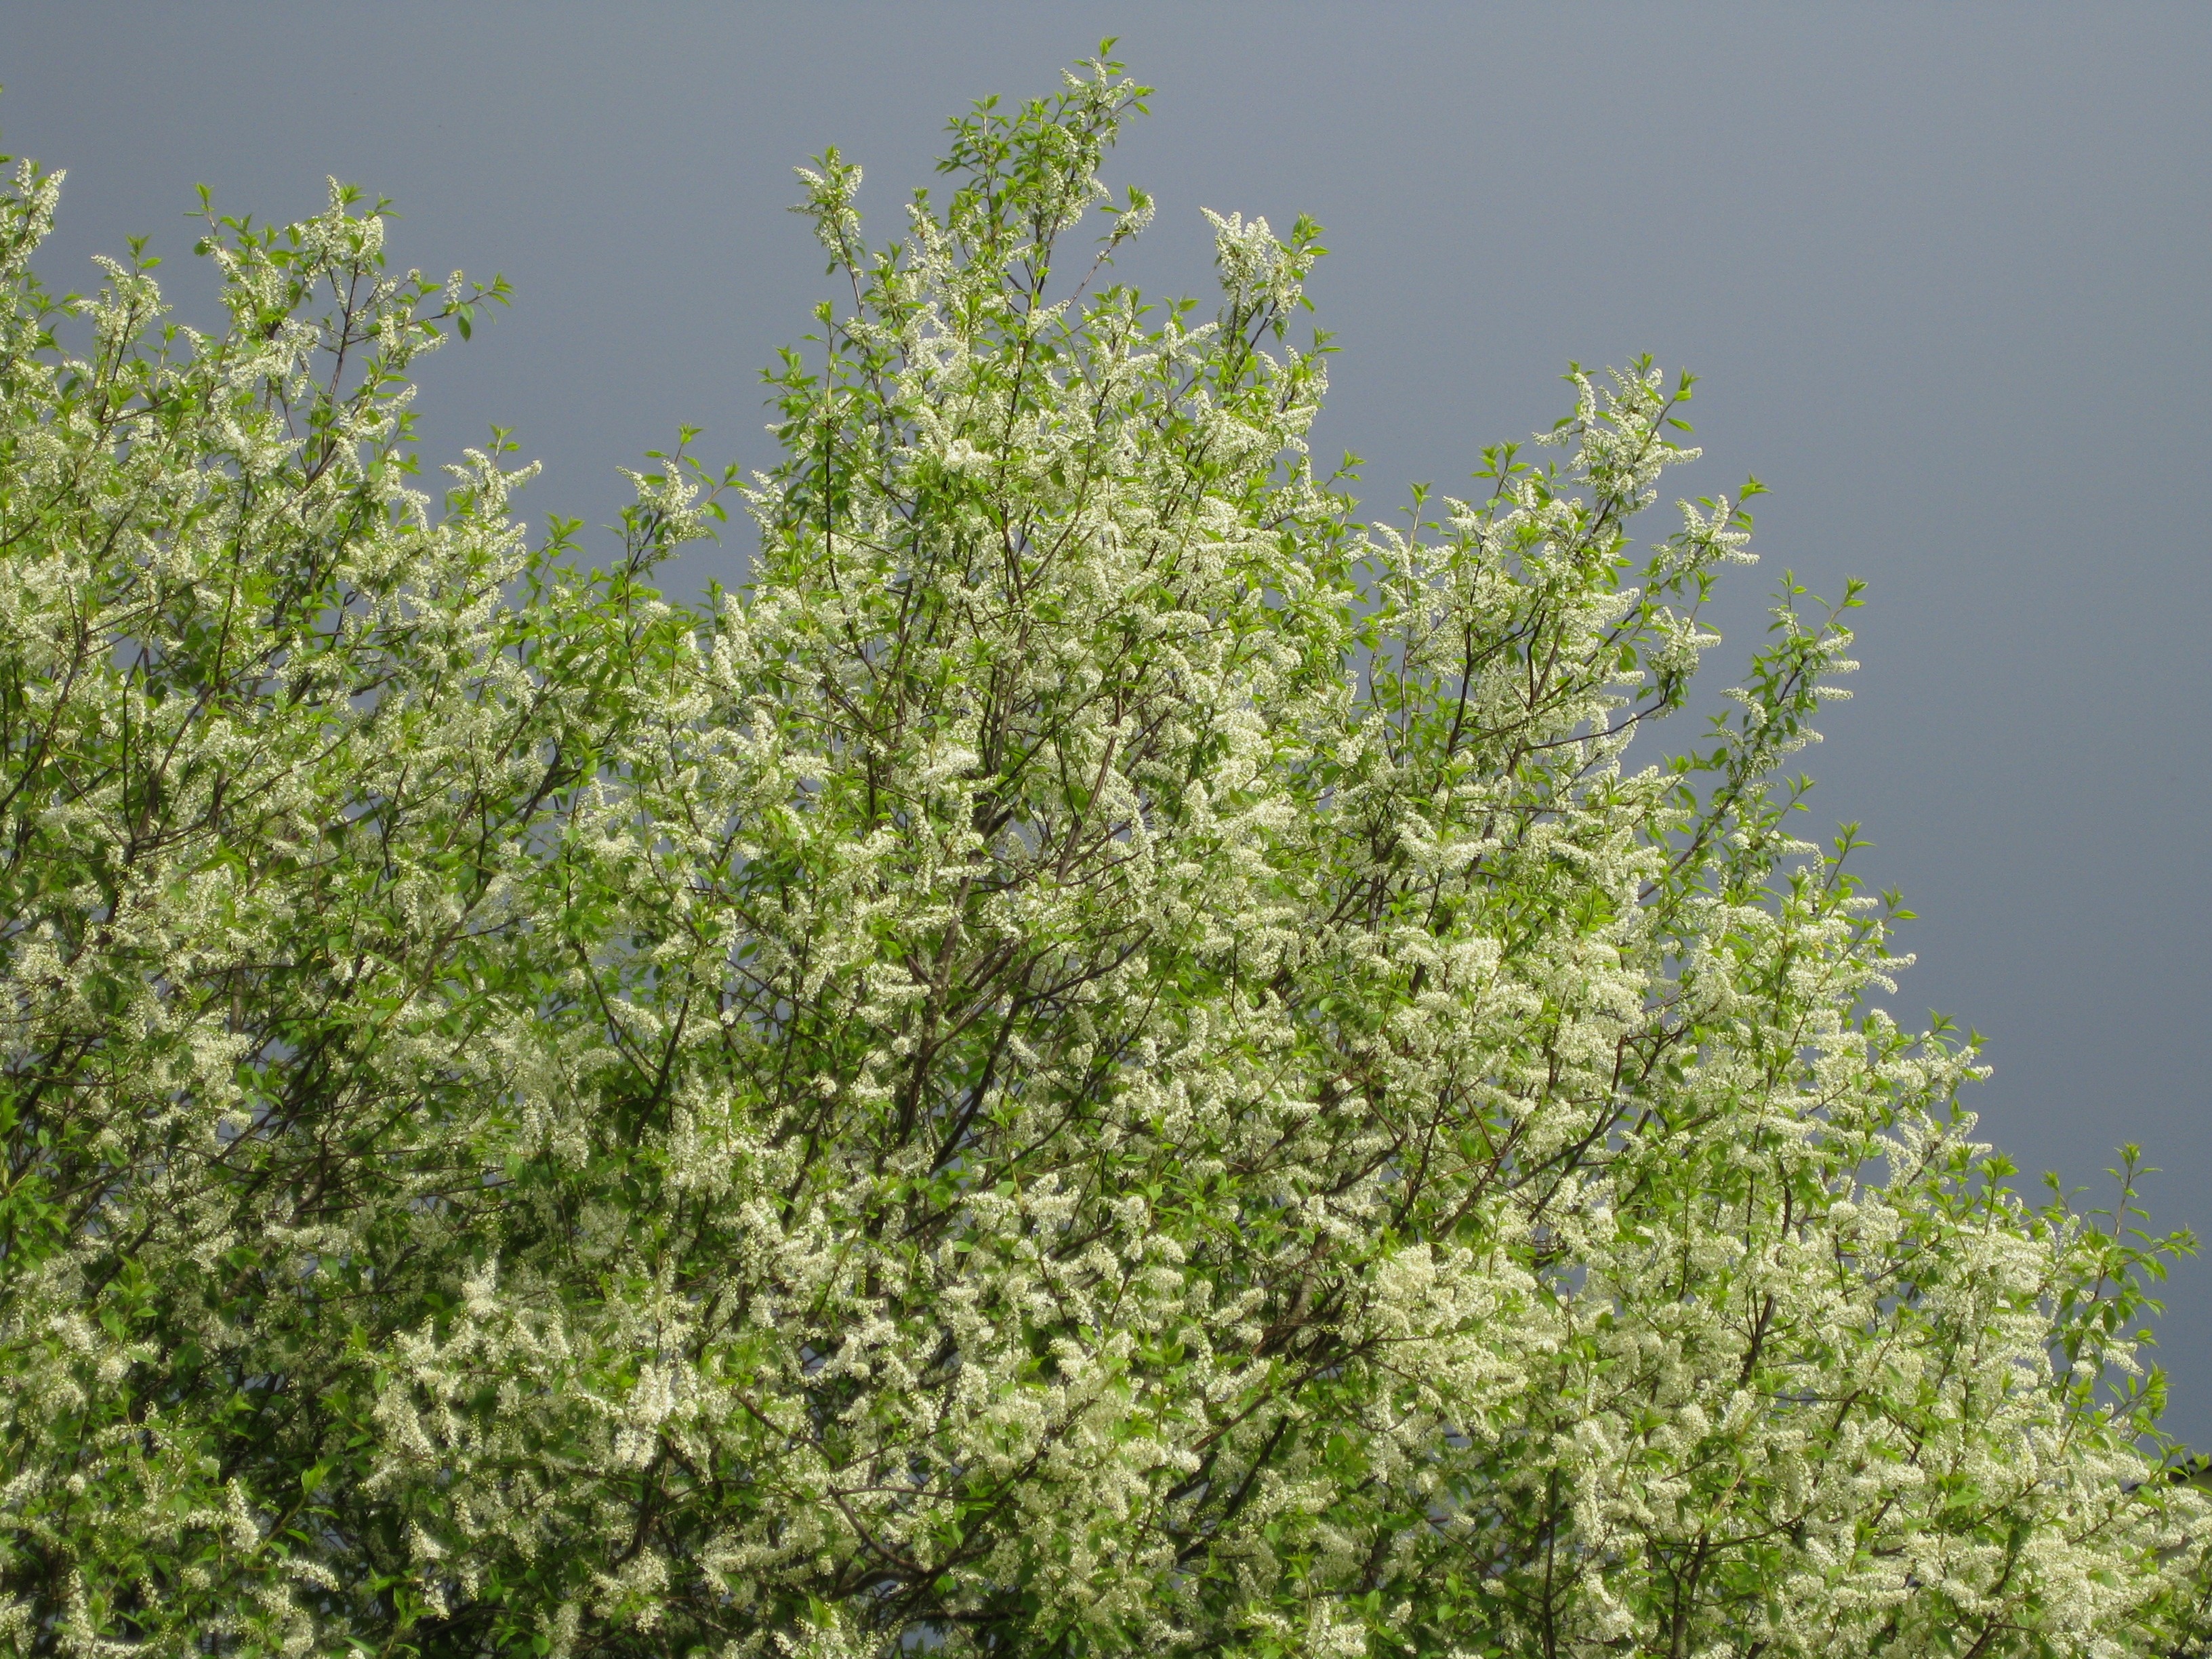
tree, branch, blossom, plant, sky, flower, spring, herb, produce, shrub, inflorescence, flowering plant, early summer, bird cherry, woody plant, land plant, bird cherry flowers, before the rain